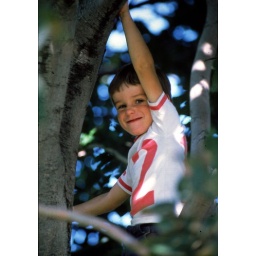
boy in tree